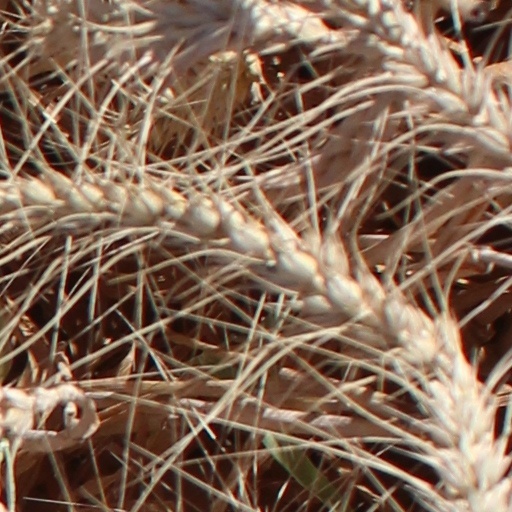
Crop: wheat